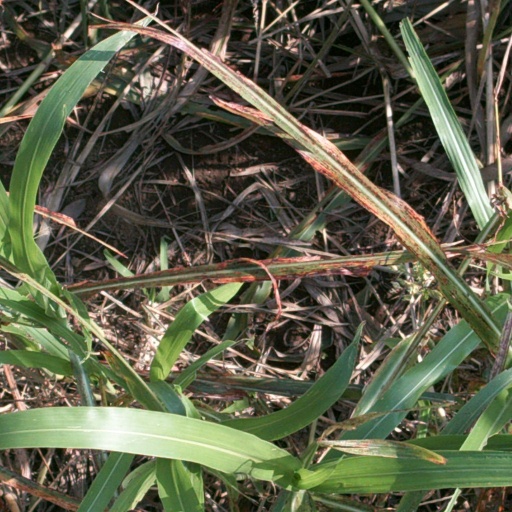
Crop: sorghum